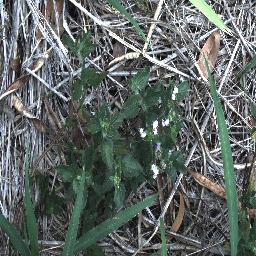
Label: siam_weed